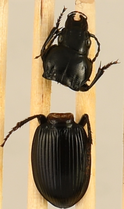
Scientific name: Cyclotrachelus torvus
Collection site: Northern Great Plains Research Laboratory NEON (NOGP), plot NOGP_007